List of protected cruisers of Italy

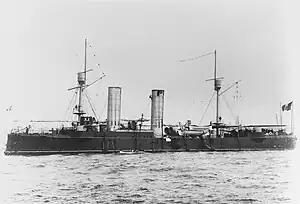
in the 1890s

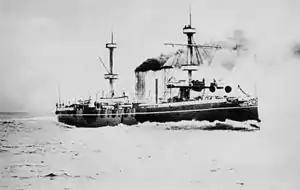
steaming at high speed

, designed by Philip Watts at Armstrong Whitworth, was based on the preceding . Originally intended to carry a pair of guns and four guns, the Italian Navy instead requested a uniform battery of six 6-inch guns. She proved to be a revolutionary vessel, as she was the first major warship to be armed entirely with quick-firing, medium-caliber guns; these became the standard for all cruisers from the 1890s onward.